A People Uncounted

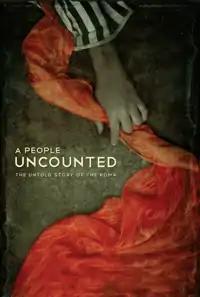

A People Uncounted is a 2011 Canadian documentary film directed by Aaron Yeger. It tells the story about the culture and history of the Romani people (commonly known as "gypsies") in Europe, with special emphasis on their plight during The Holocaust. The film also warns of the similarities in intolerance between the time of the Porajmos (Romani Holocaust) and the increasing intolerance and abuse of Roma rights in Europe today. It was nominated for a Producers Guild of America award in 2012. The film was featured in the New York Gipsy Festival and is part of Vanderbilt University's "Holocaust Lecture Series". The film was shot in 11 different countries, and is the first non-fiction documentary film to be dedicated to the Romani victims of the Porajmos.